Vilabouly Complex, Laos

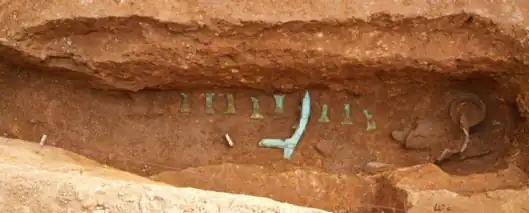
Dagger axe, pots, and copper ingots found at Peun Balo site.

A site similar to the Vilabouly Complex is the Phu Long and Khao Wong of the Prachan Valley which showed similar results in evidence that led to the connection between the two. The connection was lead isotopes on the copper artifacts that were discovered by archaeologists that revealed a signature similar to that of the Vilabouly Complex. This confirms that similar techniques have been widespread in Southeast Asia that creates the aspect of communication through techniques. There was no evidence of political/social similarities but this evidence at either Phu Long or Khao Wong present a different picture that may lead archeologists to a new path to understand the situation. This shows the possible complexity for the people of Southeast Asia as they were able to develop forms of mining and metallurgy and transfer that knowledge to other groups. Even though there are breakthrough evidence at Phu Long and Khao Wong, it still arises questions that contribute to more of the civilization in the area besides metallurgy production. There is also the possibility that the heterarchical miners interacted with those of the post state producers in Phu long or Khao Wong of the Prachan Valley.